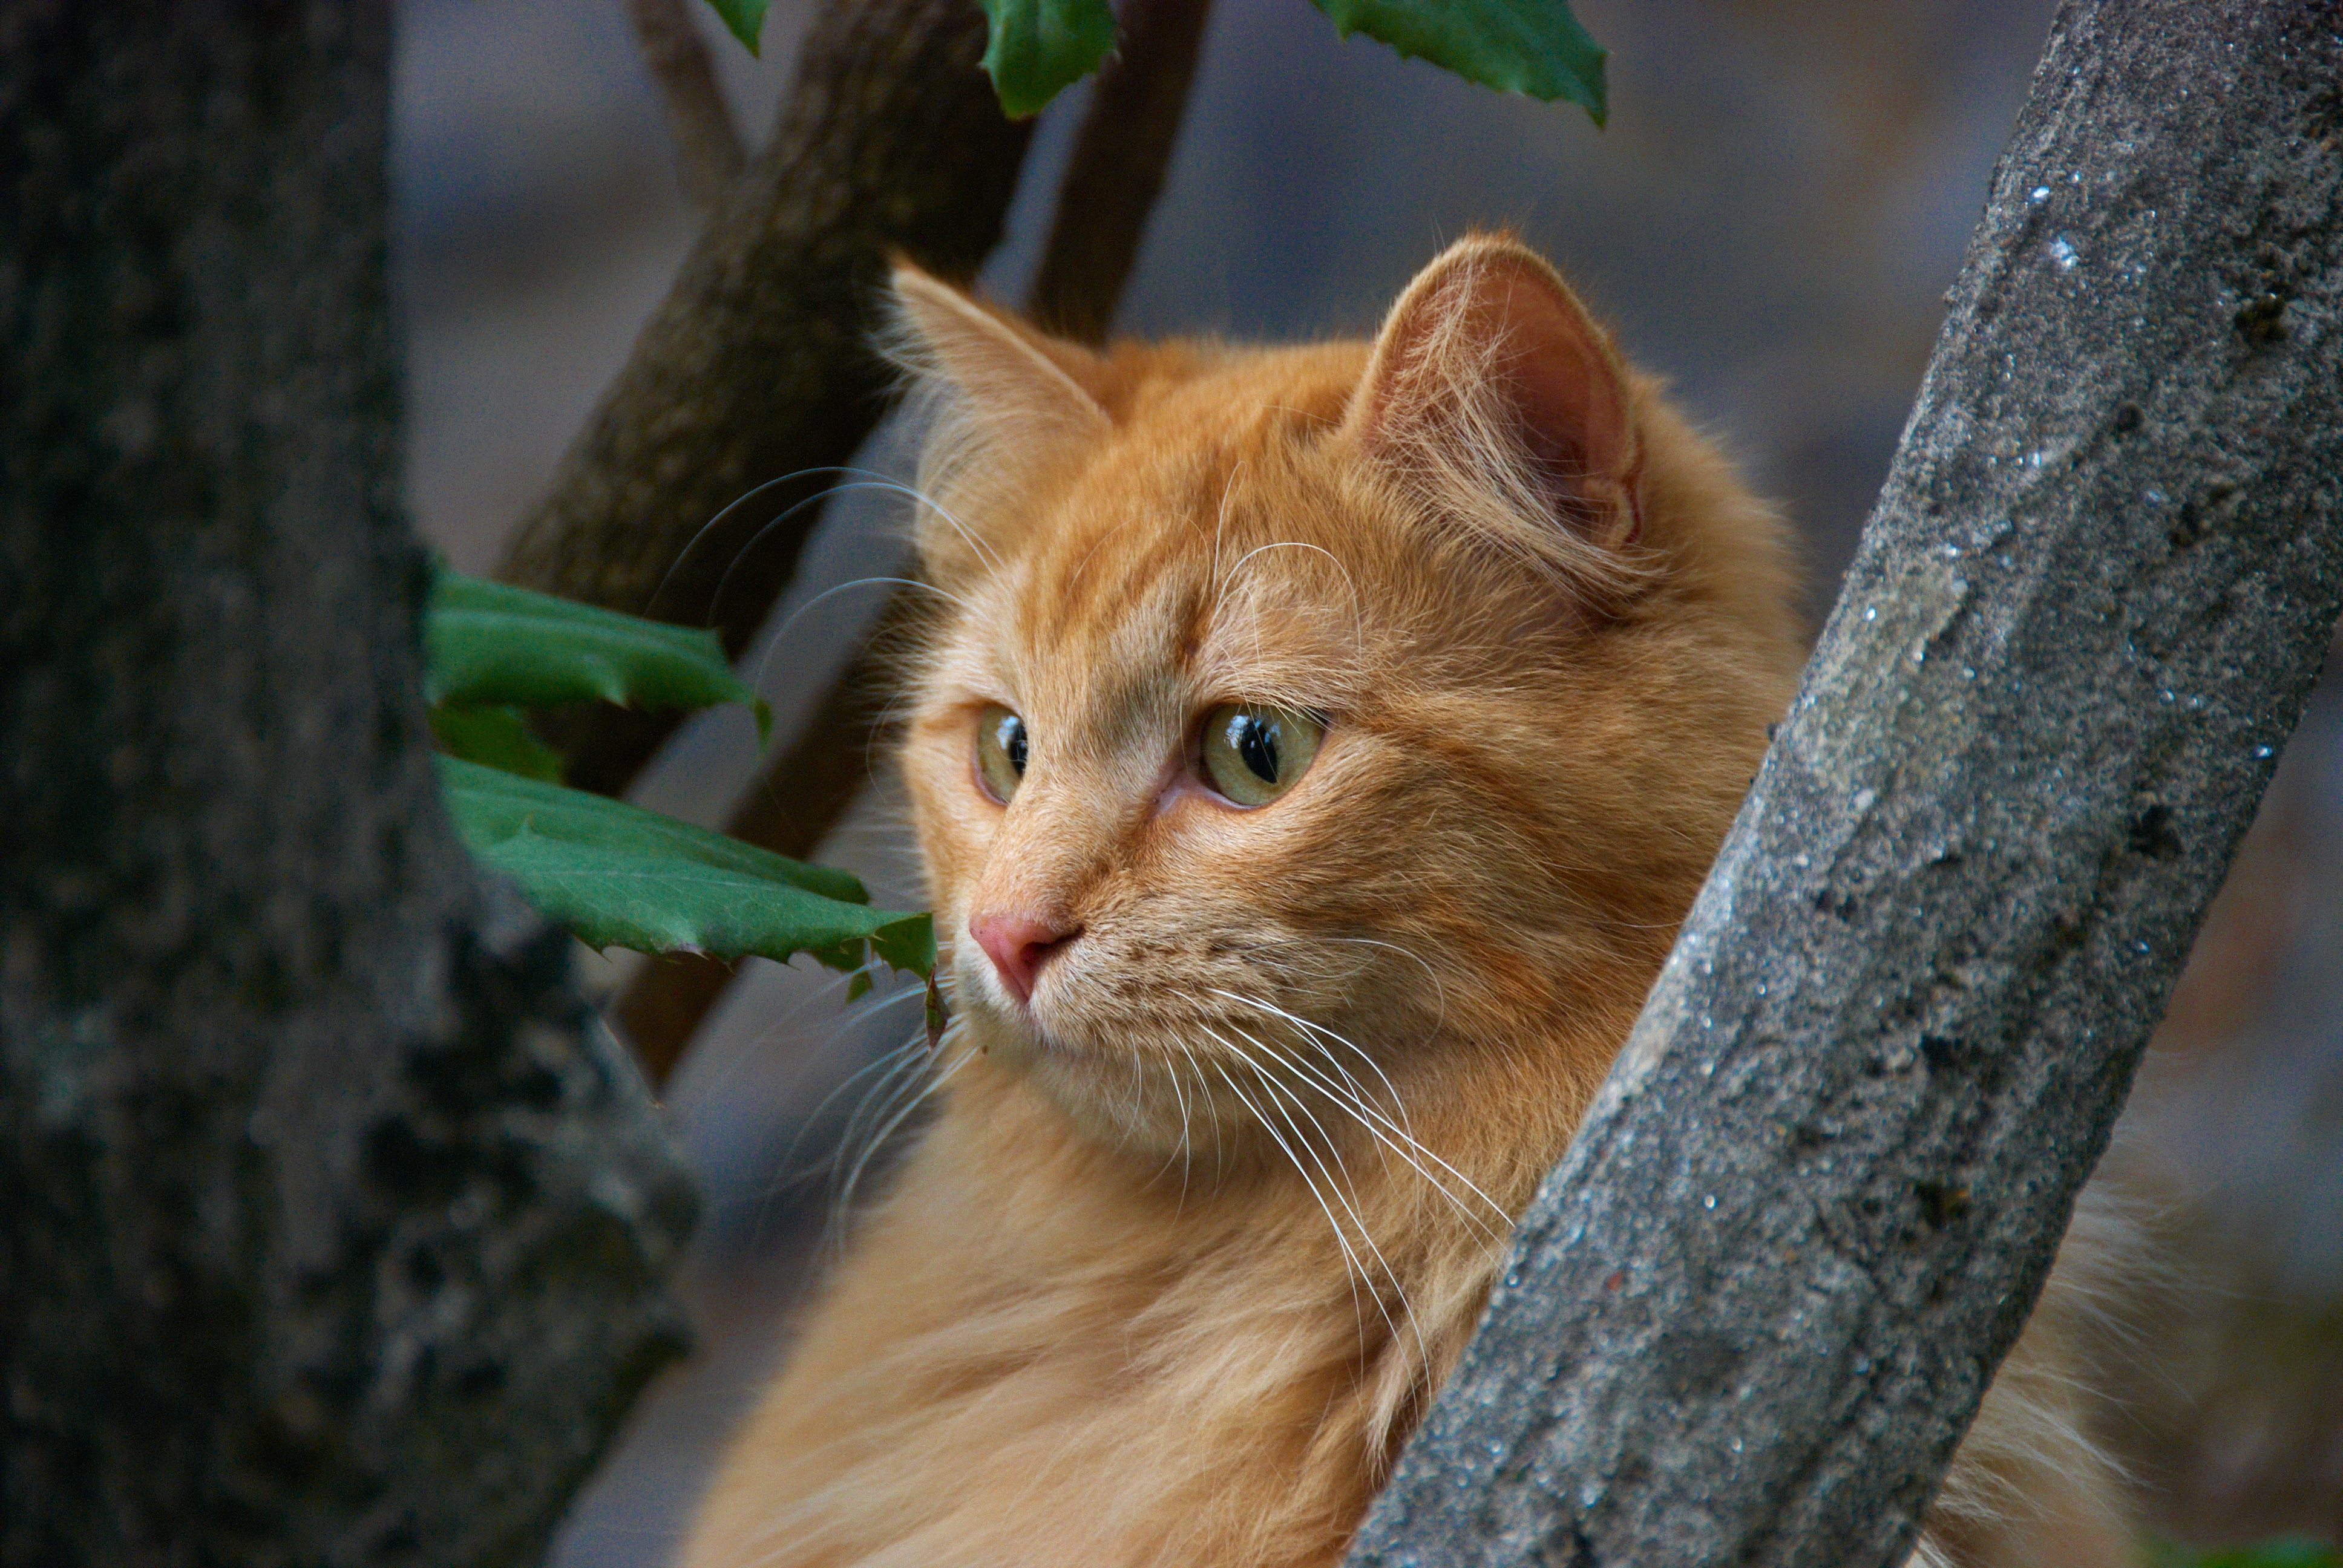
kitten, cat, mammal, fauna, cats, whiskers, vertebrate, red cat, portrait of cat, wild cat, small to medium sized cats, cat like mammal